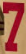
Number: 7